Before the Fall (2008 film)

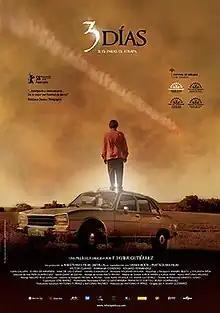
Theatrical release poster

Before the Fall is a 2008 Spanish thriller film with apocalyptic themes directed by F. Javier Gutiérrez which stars Víctor Clavijo, Mariana Cordero, and Eduard Fernández.